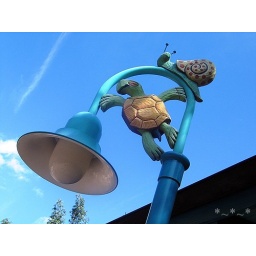
A snail and a turtle adorn this lamp post found in Disney's Animal Kingdom, Orlando, Florida. October 18th 2008.